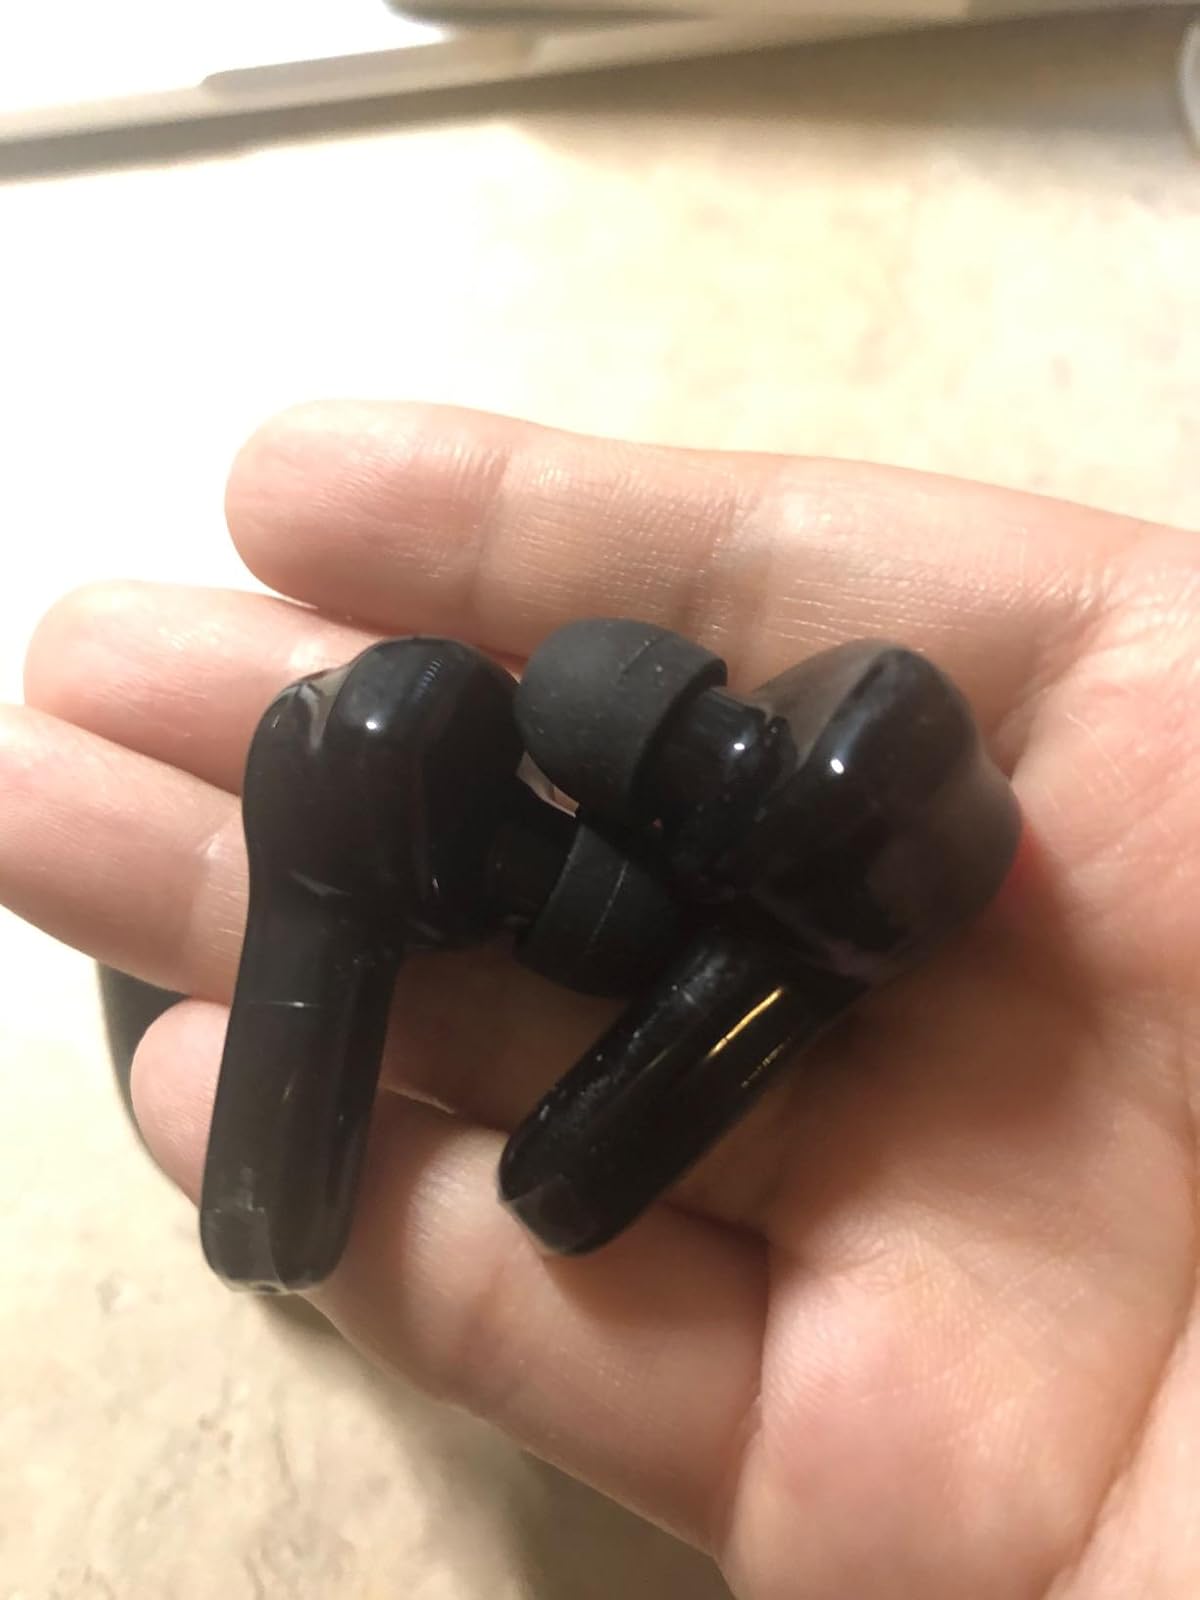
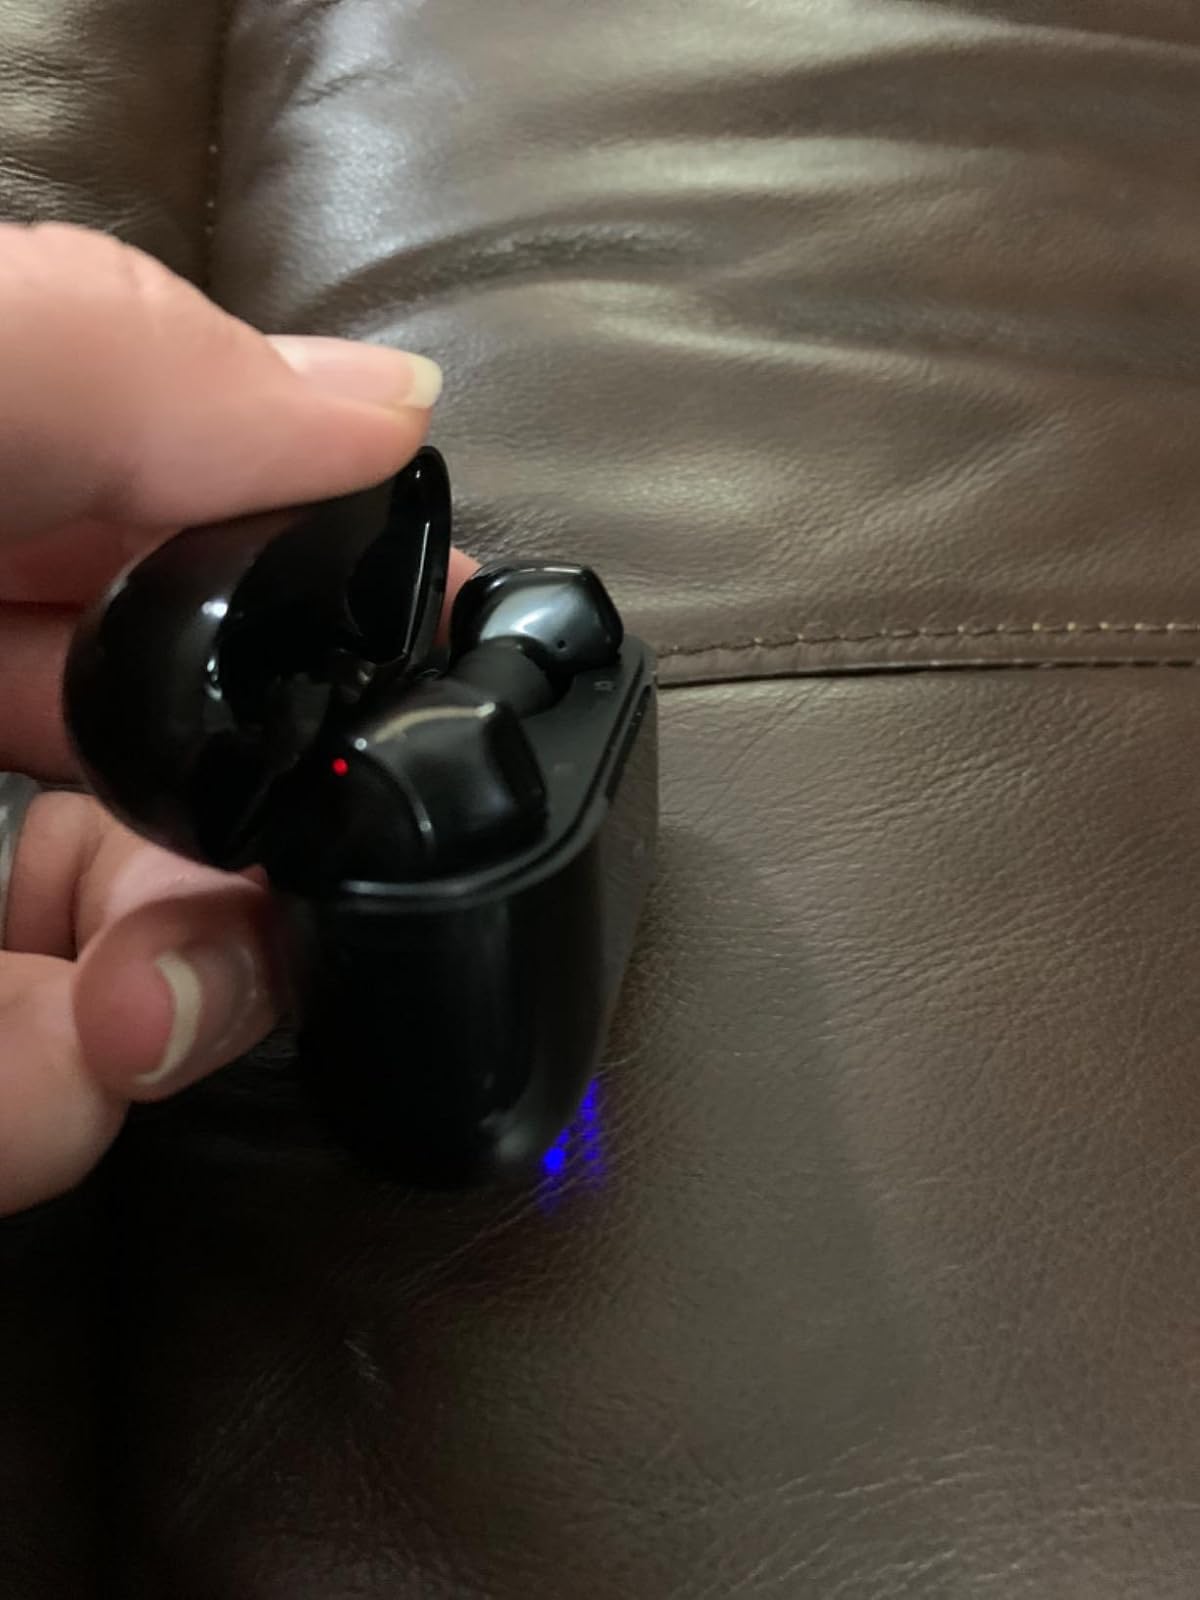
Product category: earbuds
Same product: yes